Spiterstulen

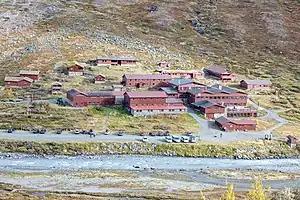
Spiterstulen

Spiterstulen is a former mountain farm, now a tourist station in the valley Visdalen in Lom in Oppland, Norway. Spiterstulen lies 1,100 metres above sea level, between the two highest mountains in Norway, Galdhøpiggen and Glittertind. It is the largest tourist cabin in Jotunheimen, with around 230 beds. It is reachable by car between March and October.